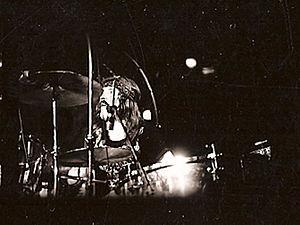
John Henry Bonham, dit Bonzo est un des batteurs les plus renommés de l'histoire du rock par sa technique, sa puissance, son sens du groove et son influence. Il fut, de la formation du groupe en 1968 à son décès à 32 ans en 1980, le batteur de Led Zeppelin.